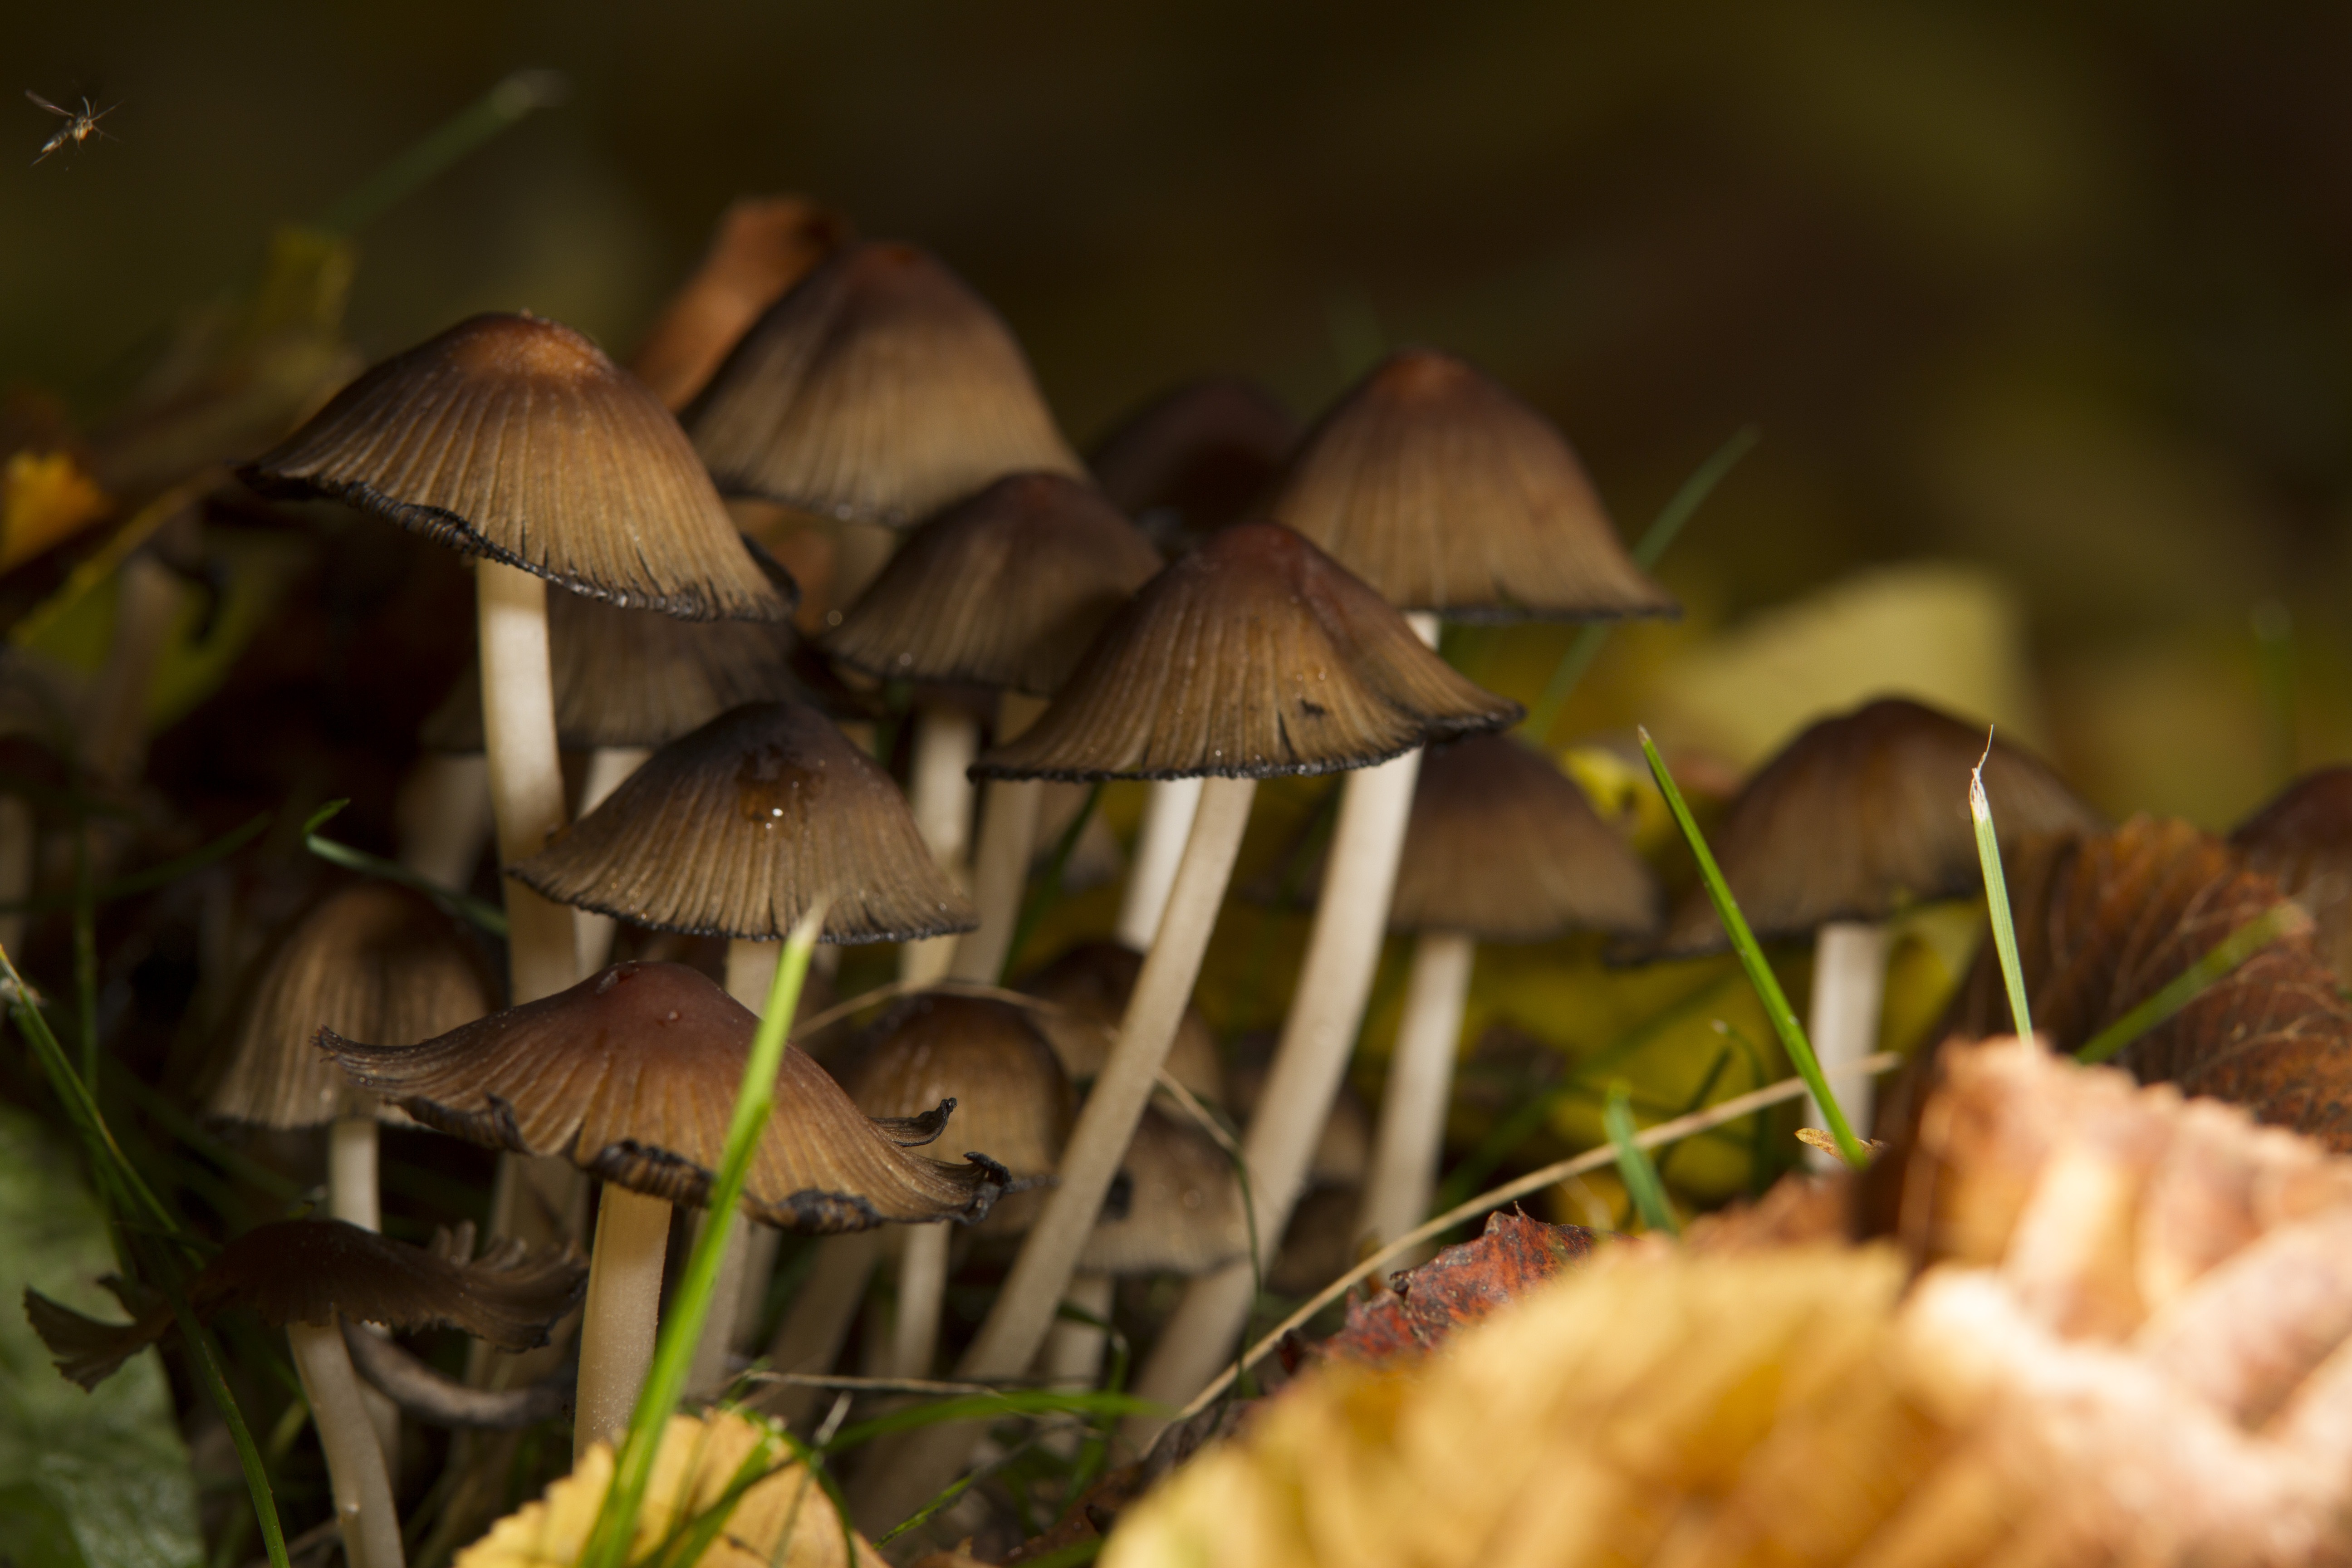
nature, forest, plant, leaf, flower, autumn, mushroom, garden, flora, season, fungus, mushrooms, woodland, tree stump, moist, macro photography, light brown, fouling, mushroom picking, bovist, oyster mushroom, edible mushroom, medicinal mushroom, penny bun